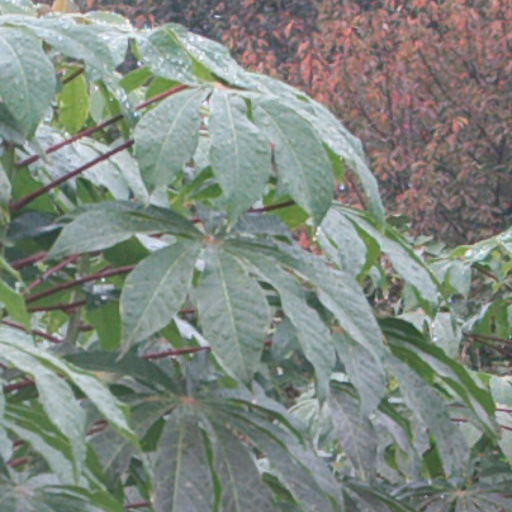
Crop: cassava